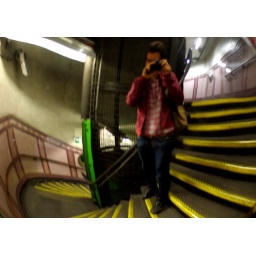
Walking down the steps at Caledonian Road tube station, reflected in the fish eye type mirror